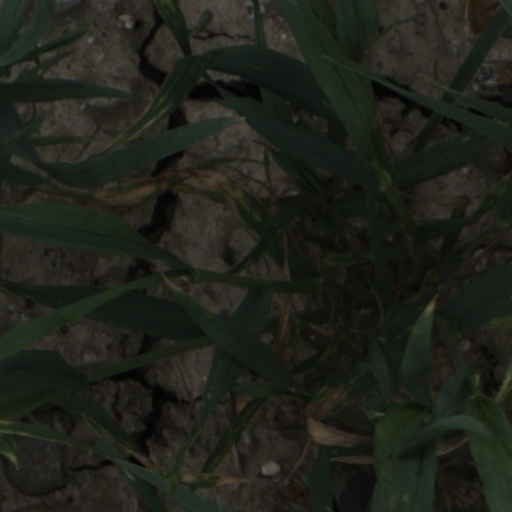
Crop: wheat